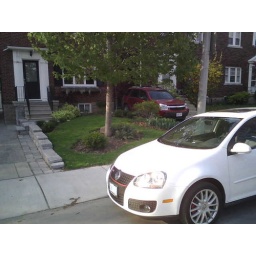
The car was washed by hand, as was the lawn mowed. I'm enjoying this small house thing a lot!